WWF Rage in the Cage

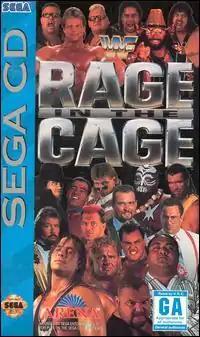
Cover art featuring various WWF wrestlers.

WWF Rage in the Cage is a professional wrestling video game developed by Sculptured Software and released by Acclaim Entertainment on December 21, 1993 for the Sega CD gaming system. It is a spin-off of LJN's 16-bit WWF games, as the gameplay engine and graphical style are the same as in "WWF Royal Rumble" for the Super NES and Sega Genesis, also developed by Sculptured Software.